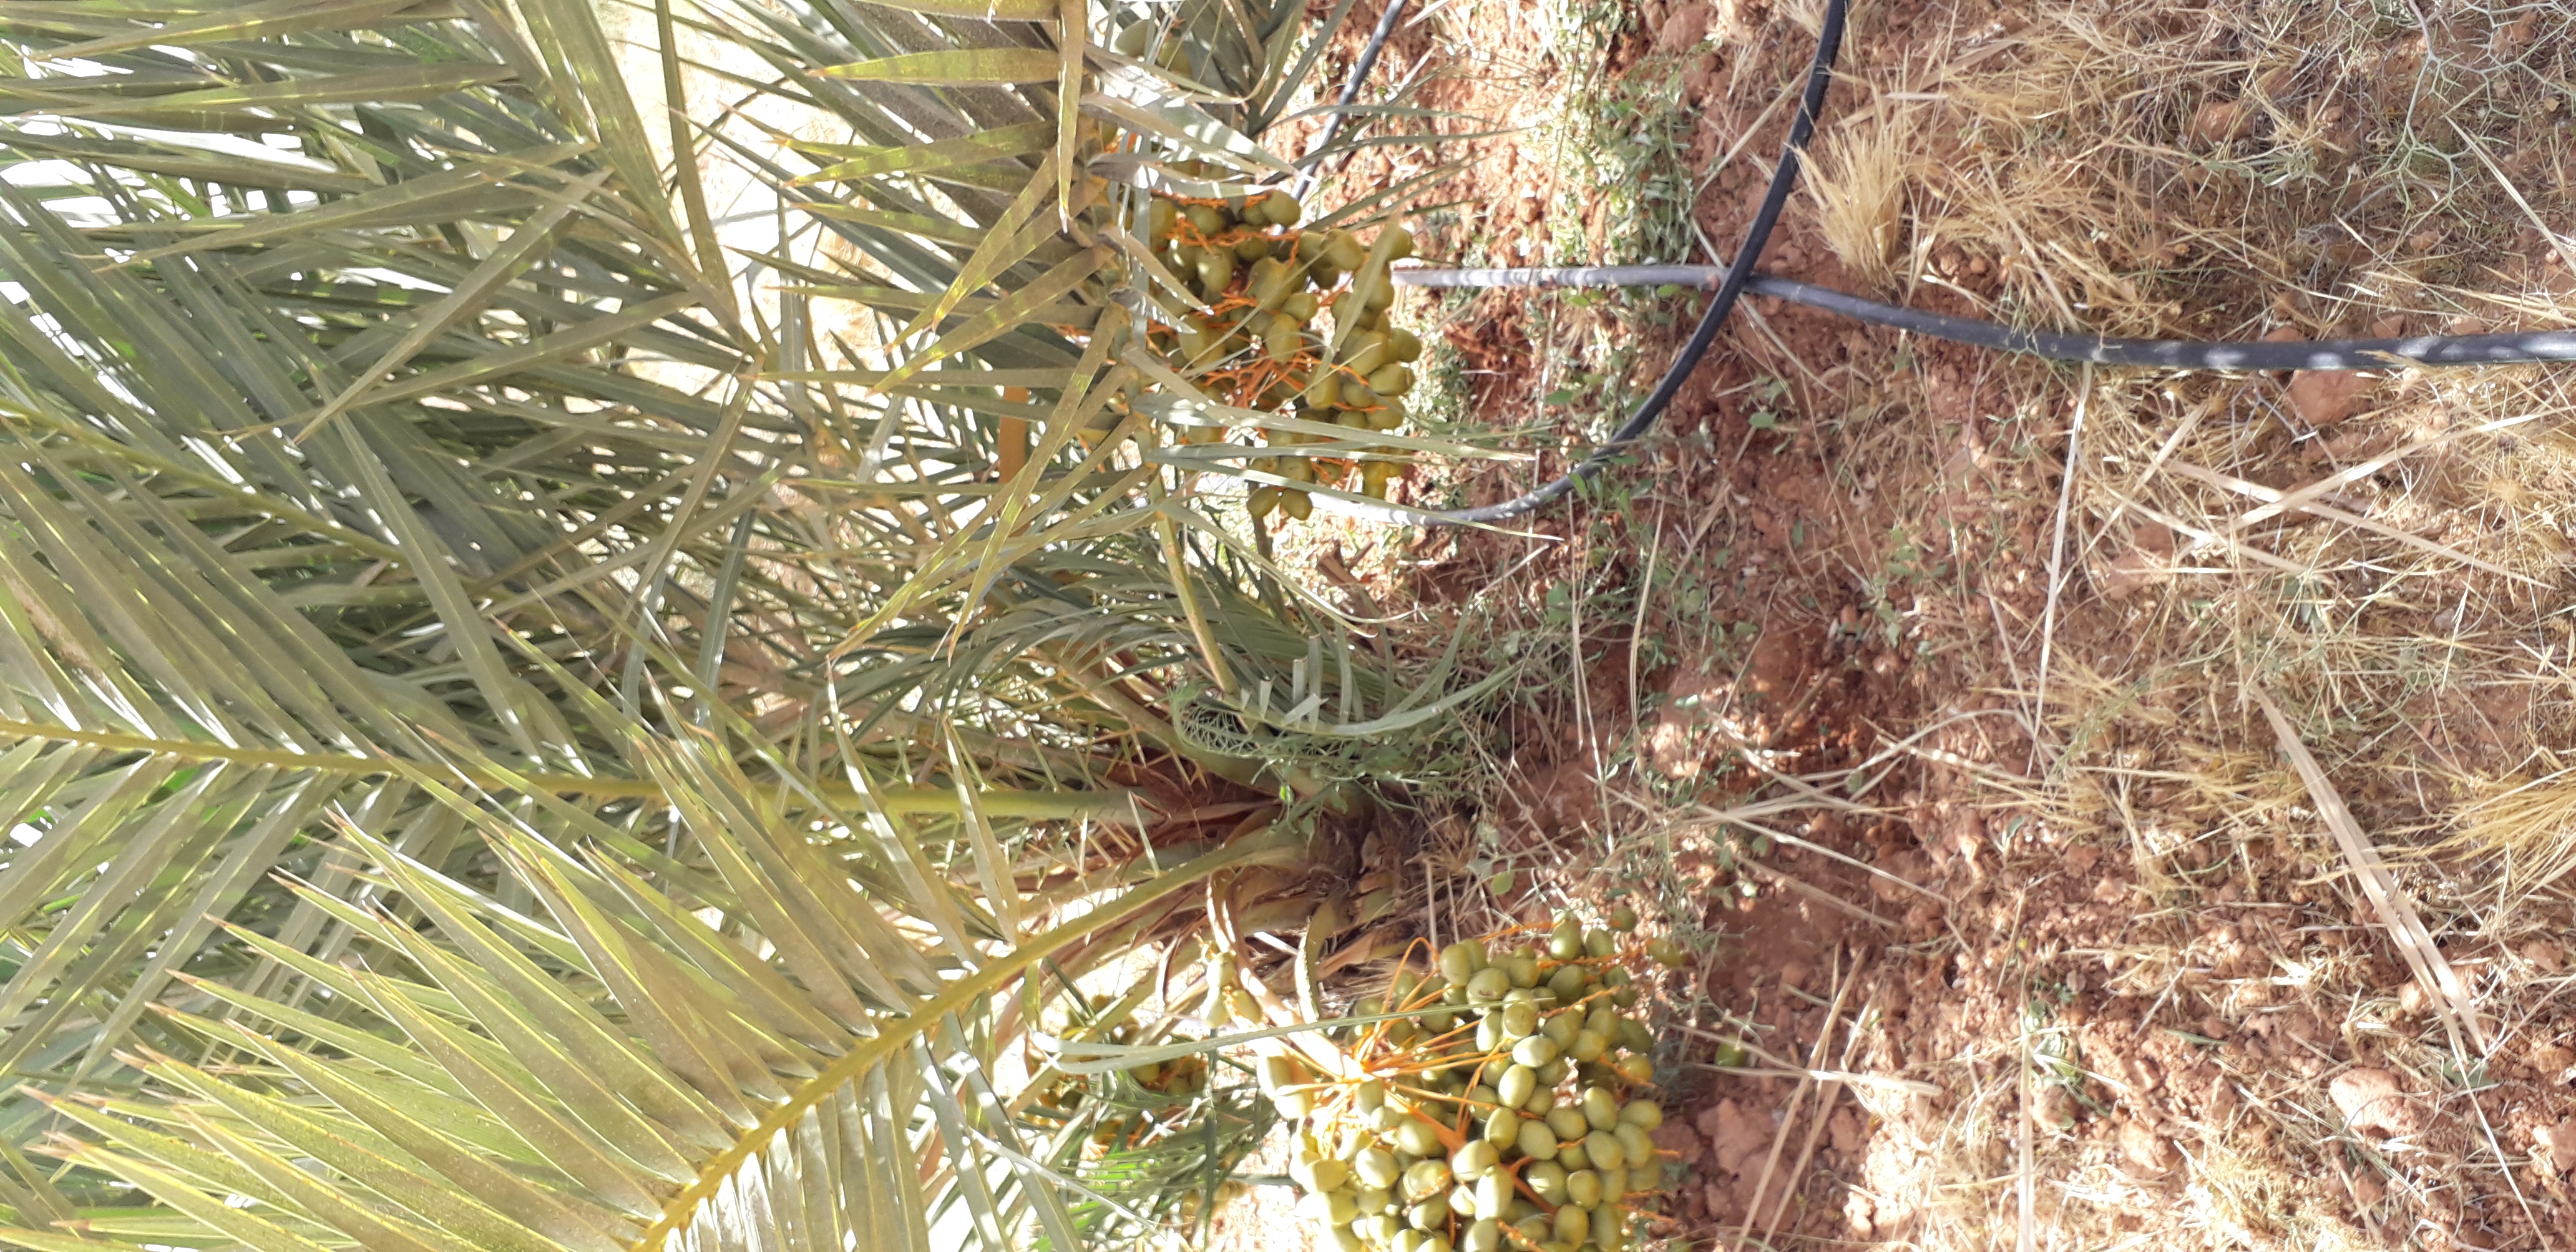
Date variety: Boufagous